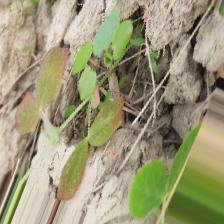
Label: Lentil Rust